Operation Sharp Guard

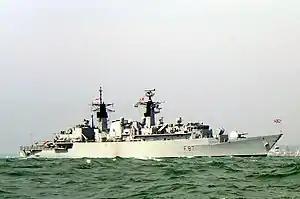

The issue of differing views among nations in the coalition as to the use of force authorized by rules of engagement arose in April 1994. Faced with the Maltese tanker "Lido II" making its way towards a Montenegrin port with 45,000 tons of fuel oil, the American cruiser USS "Philippine Sea" asked the NATO commander (a British Commodore) for guidance, and received authorization to use "disabling fire" to stop the tanker, if necessary. He received confirmation that he should follow the British commodore's guidance from his own higher authority. Under U.S. Navy standards, "disabling fire" means firing rounds into the ship's engineering space. The U.S. cruiser was about to pass the order along to the Dutch HNLMS "Van Kinsbergen". However, the fact that the Dutch definition of "disabling fire" involves launching rounds into the bridge of the target ship, with an increased risk of loss of life, became important. The ship was boarded by Dutch Marines inserted by helicopter from HNLMS "Van Kinsbergen" and eventually stopped without firing a shot on the first of May. Three Yugoslav Navy corvettes challenged the NATO operation and one of them tried to ram the British frigate as it was assisting "Van Kinsberger". The corvettes eventually fled following the reaction of the British warship, supported by Italian Tornado aircraft which scrambled from an airbase at Gioia Del Colle. "Lido II" had to undergo repairs before being diverted to Italy, since the crew had sabotaged the ship's engine room. The leaking was contained by an engineer party from HMS "Chatham". Seven Yugoslav stowaways, all of them members of the special forces of the Yugoslav Navy, were found on board. A similar incident had taken place off Montenegro a year before, on 8 February 1993, when a boarding party from the Italian frigate "Espero" forcibly seized the Maltese freighter "Dimitrakis", which feigned an emergency in order to divert her route to the port of Bar. The merchant was smuggling coal to the Serbs from Romania.